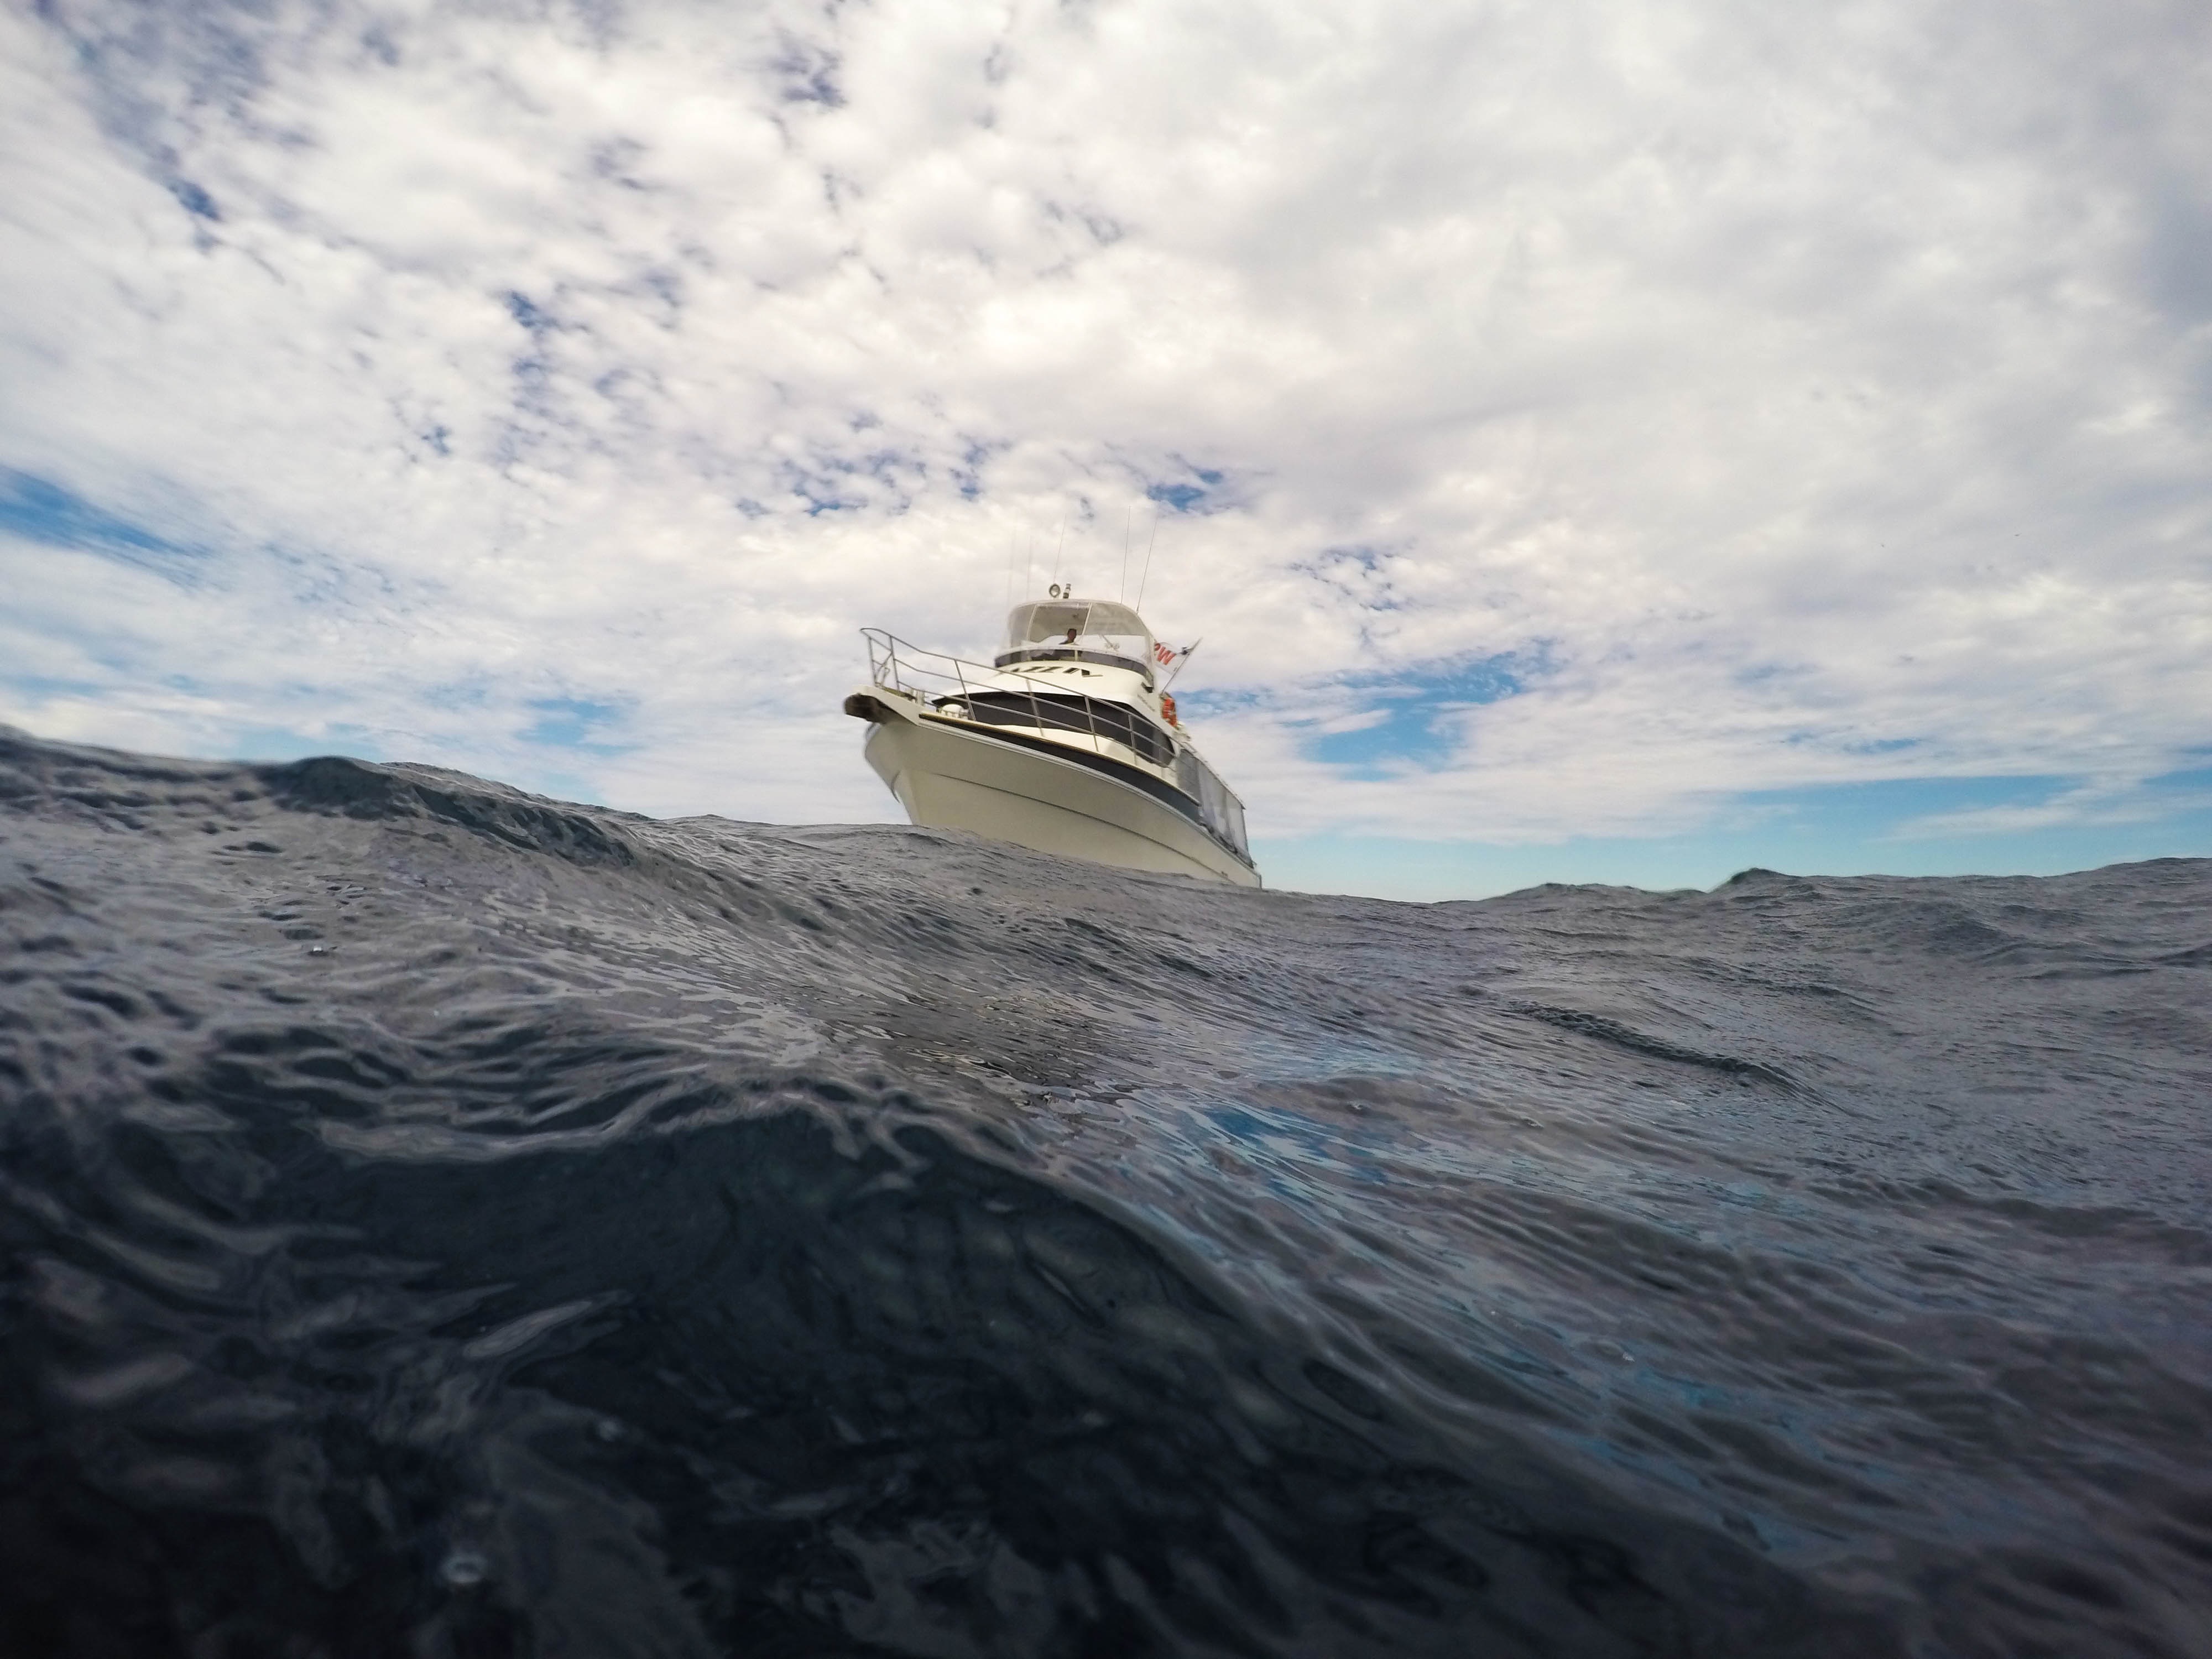
sea, coast, ocean, cloud, sky, boat, wave, ship, vehicle, yacht, boating, watercraft, passenger ship, luxury yacht, wind wave